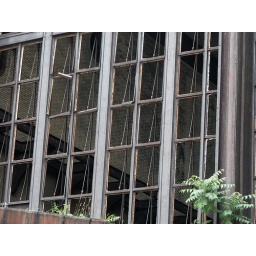
Empty holes remain where glass once sat in the windows of the old power plant in Jersey City